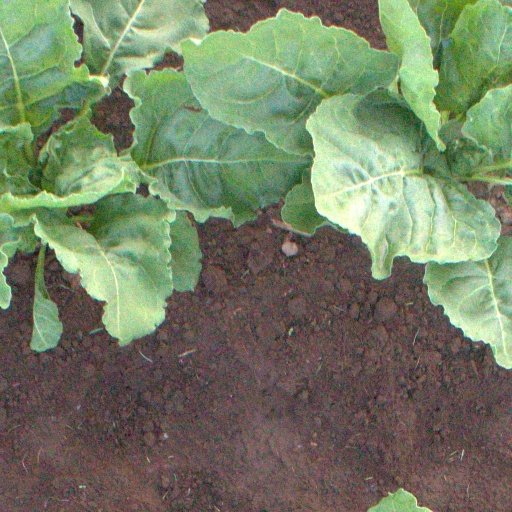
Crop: sugar beet